Românul

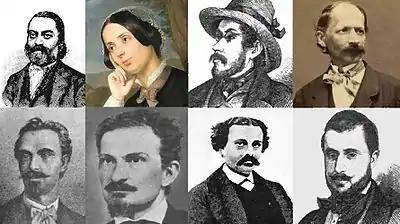
Some of "Românul"s original contributors. Top row, from left: C. A. Rosetti, M. Rosetti, Bolliac, Bolintineanu.Bottom row, from left: Nicoleanu, Aricescu, Odobescu, D. Brătianu

Just months after the union act, Rosetti fell out with Cuza: he called for faster and ampler structural reforms than those effected by the "Domnitor"s moderate government. Together with the political humorist N. T. Orășanu, he began issuing "Țânțarul" ("The Mosquito"). Purportedly the first ever Romanian satirical magazine, it was only in print until 15 August 1859. On 24 September, Cuza ordered "Românul" to be shut down, nominating it as one of the gazettes who had "forgotten the respect they owe to the powers that be"; the other was "Nikipercea", a new satirical magazine put out by Orășanu. Among those who protested against this measure was a young liberal, Eugeniu Carada. Remarked by Rosetti, and recommended by Bolliac, Carada worked for "Românul" until 1871 (and was briefly engaged to Rosetti's daughter Libby).